Adam Kluger

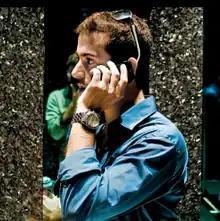

Adam Kluger is an American music manager, and the founder and CEO of the Kluger Agency, an agency that arranges product placements in music videos and on musical recordings.